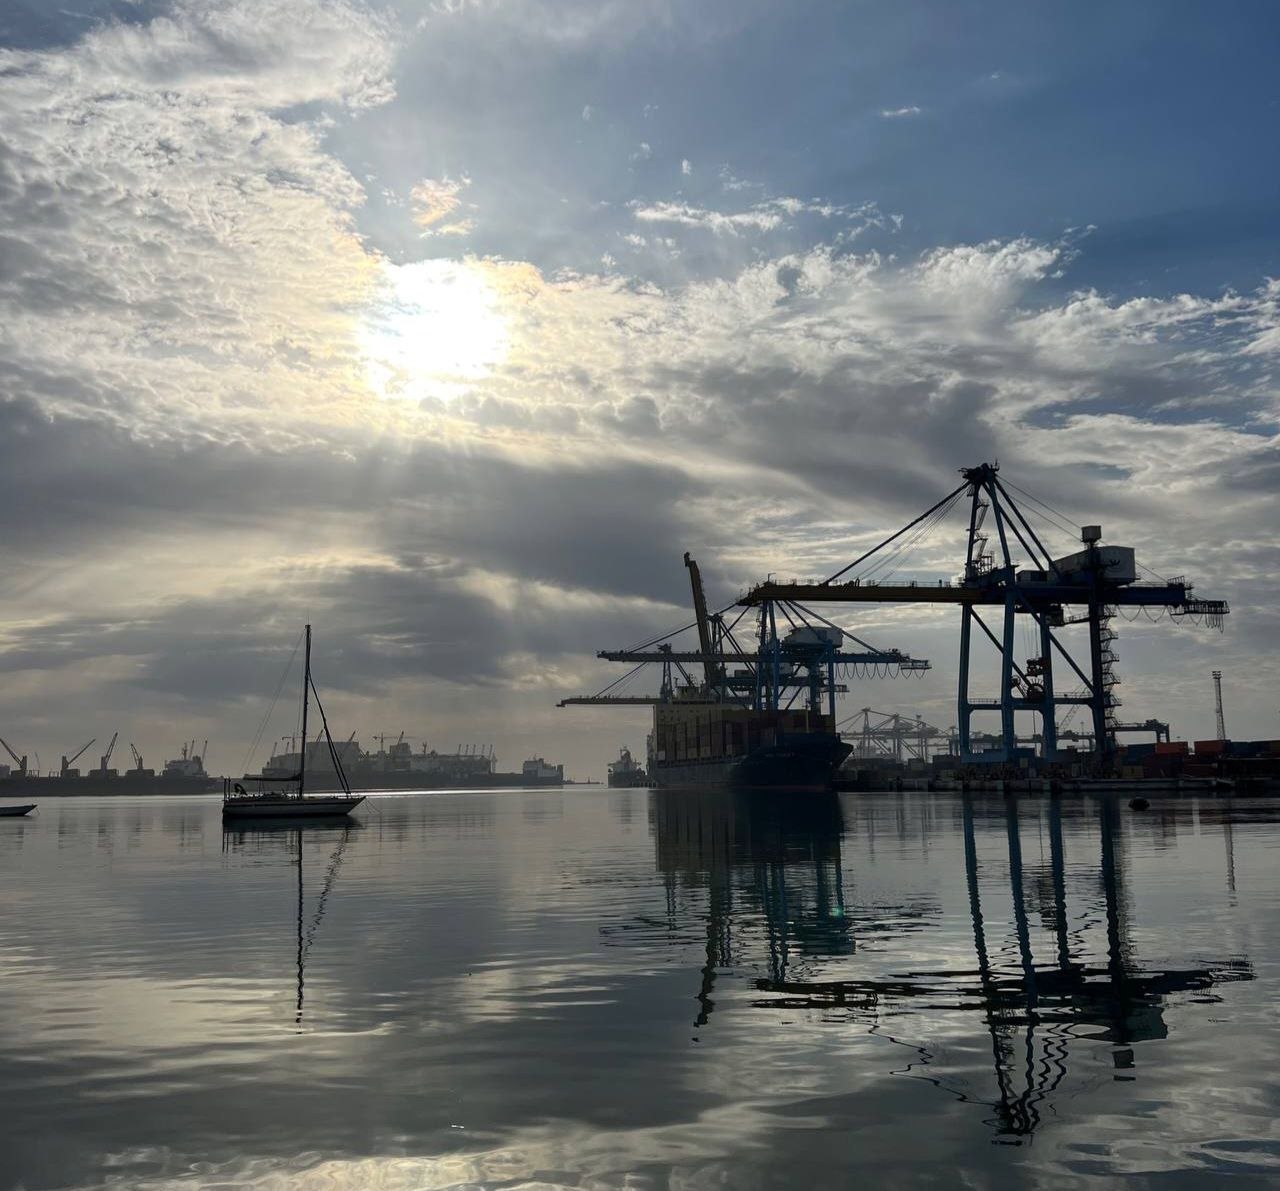
الوصف بالفصحى: الصورة تظهر مشهدا هادئا لميناء عند الغروب أو الصباح الباكر حيث تتخلل أشعة الشمس الغيوم الكثيفة لتنعكس على سطح الماء في المقدمة يطفو مركب شراعي على مياه ساكنة بينما إلى اليمين تقف رافعات ضخمة فوق سفينة شحن راسية مع وجود سفن ورافعات أخرى في الخلفية .
الوصف بالعامية السودانية: صورة مركب شراعي طافي على المويه وعلى اليمين رافعات ضخمة واقفة فوق سفينة شحن راسية وورا في سفن ورافعات تانية.
التصنيف: Nature & Landscape
التصنيف الفرعي: Transportation